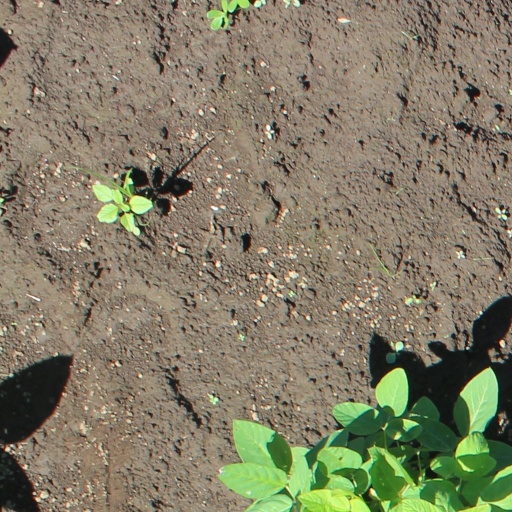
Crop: soybean